Anna Calvi

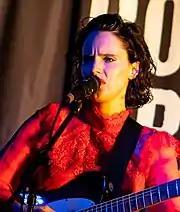
Calvi performing in New York City, 2018

While Calvi had revealed little about her personal life in her early career, in February 2018, she posted a photo with her girlfriend on her Instagram account. "It wasn't like, 'And now I'm going to come out [as a lesbian]'," Calvi said. "I think everyone who follows me knew anyway. I think my music has always been queer, and the people who needed that from me recognised it immediately. Those who didn't need that in their lives didn't notice."